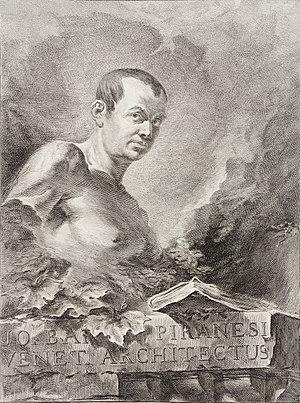
Giovanni Battista Piranesi, dit Piranèse, né à Mogliano Veneto, près de Trévise, appartenant alors à la République de Venise, le 4 octobre 1720, baptisé le 8 novembre en l'église Saint Moïse et mort à Rome le 9 novembre 1778, est un graveur et un architecte italien.